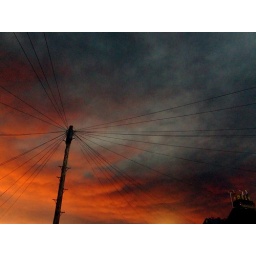
a pall of black smoke from the massive fuel depot explosion at hemel hempstead glows in the setting sun